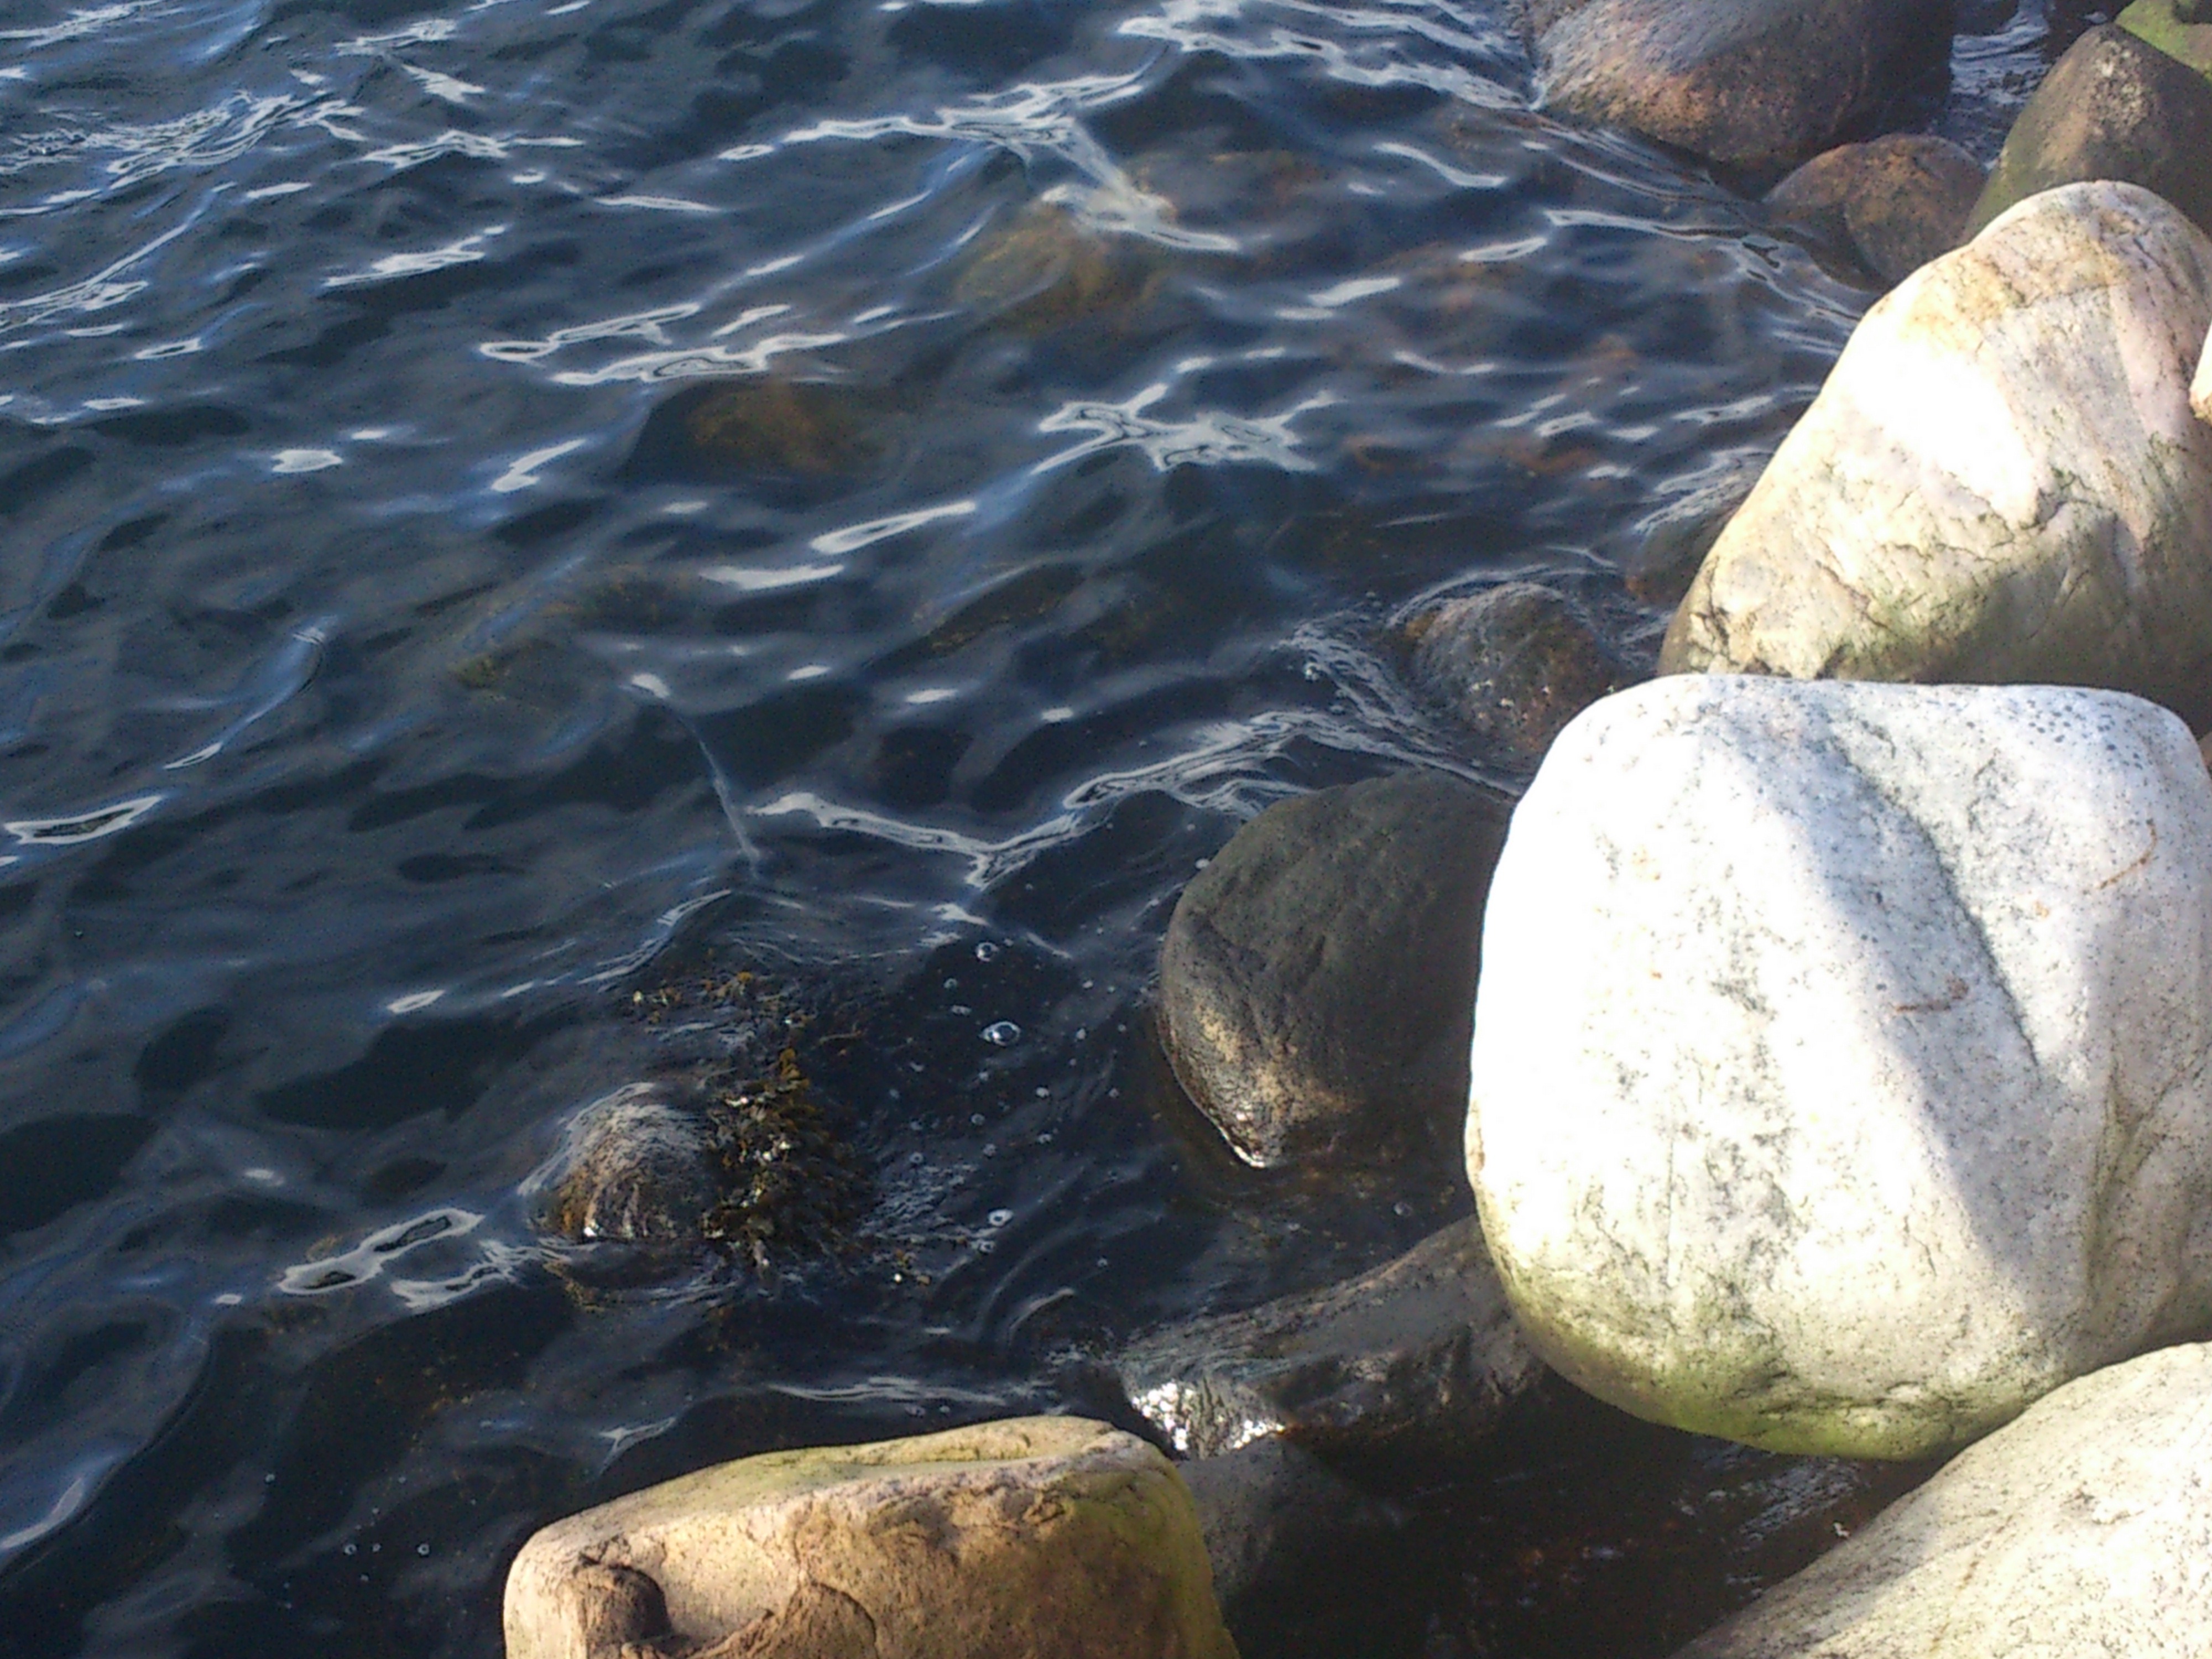
sea, water, rock, ocean, river, stone, stream, reflection, tranquil, peaceful, natural, pebble, peace, zen, body of water, outdoors, relaxation, riverbank, scene, spirituality